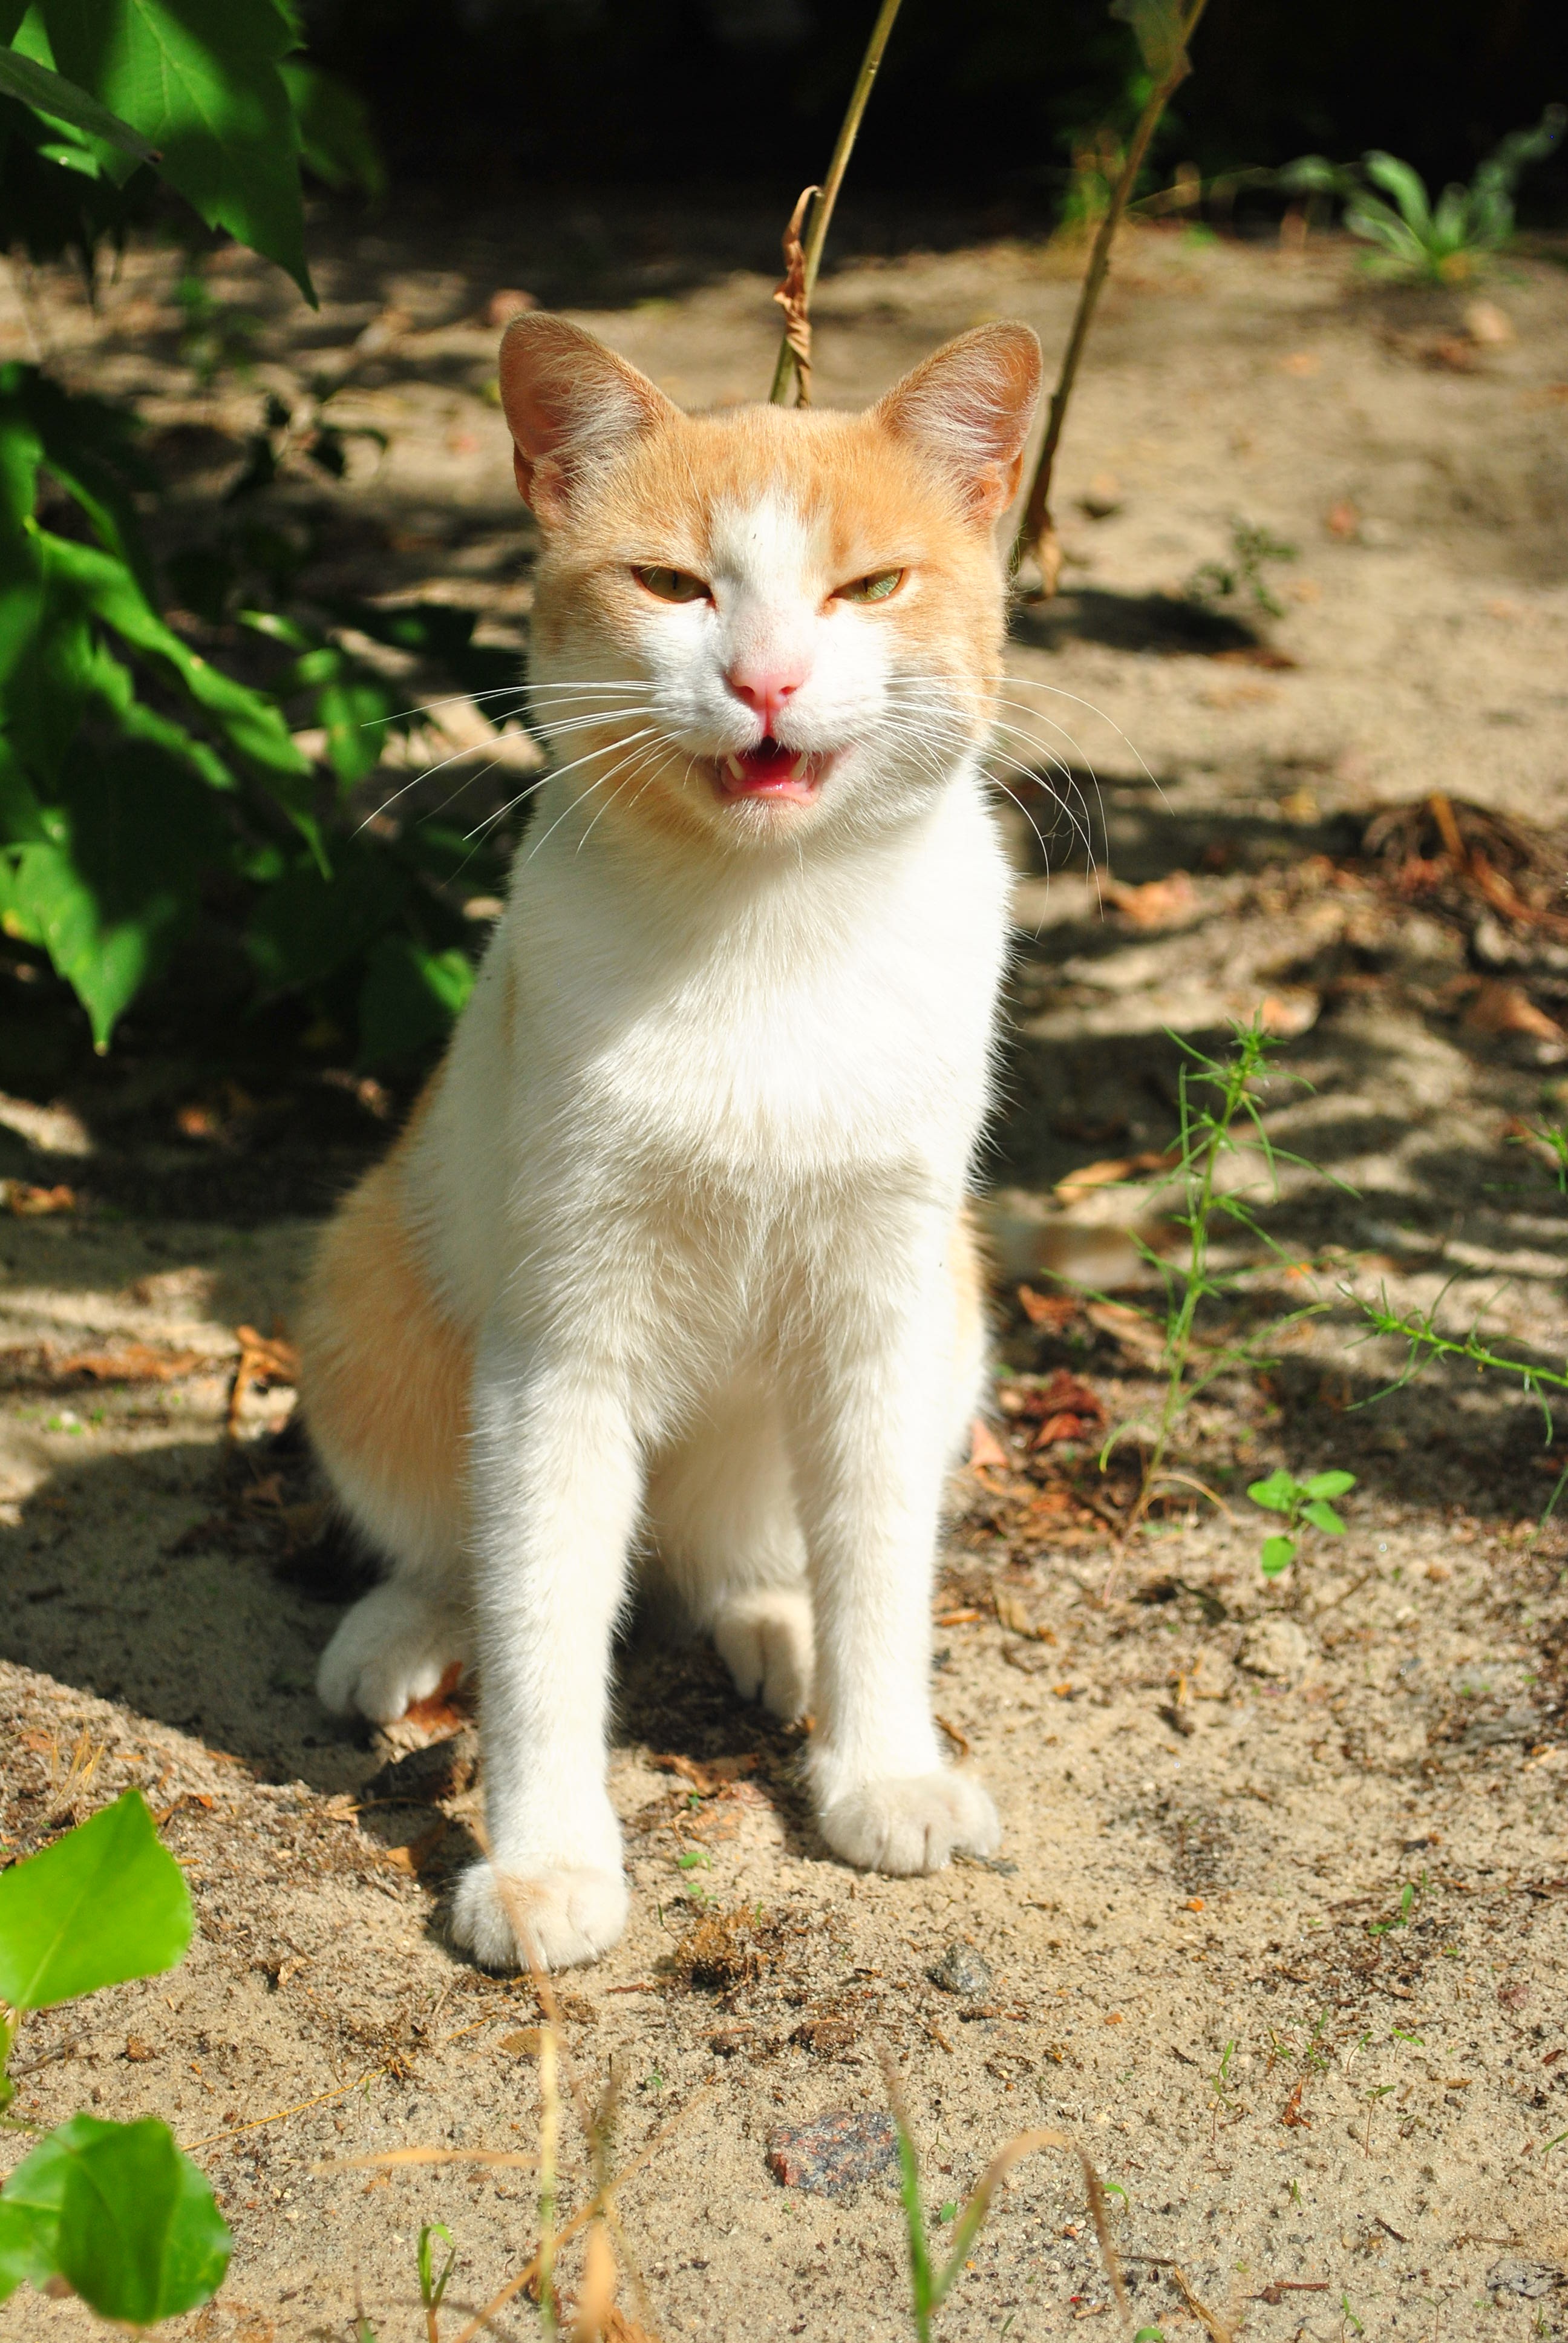
grass, animal, cat, mammal, fauna, cats, whiskers, vertebrate, muzzle cat, small to medium sized cats, cat like mammal